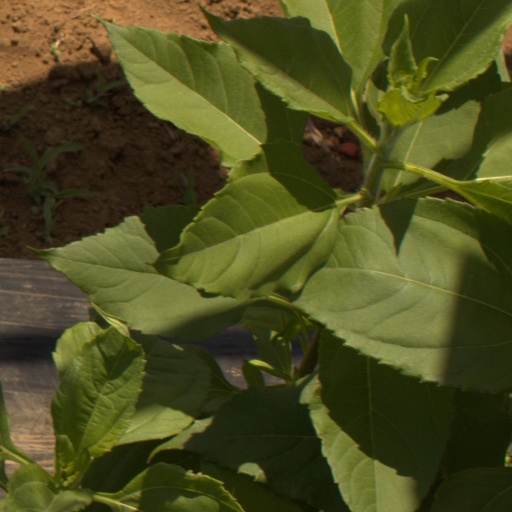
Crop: Jerusalem artichoke